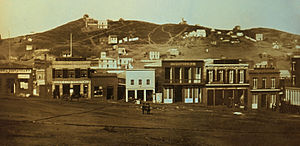
Guldfeberen i Californien / Rigdomme / Guldets vej
Portsmouth Square, San Francisco: 1851 daguerreotypi
Guldfeberen i Californien begyndte den 24. januar 1848, da James W. Marshall fandt guld ved Sutter's Mill, i Coloma, Californien. Nyheden om fundet fik omkring 300.000 mennesker til at tage til Californien fra resten af USA og fra udlandet. Af de 300.000 ankom ca. halvdelen ad søvejen og resten kom gående.